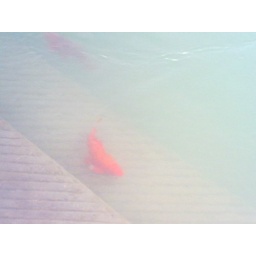
colourful fish in water